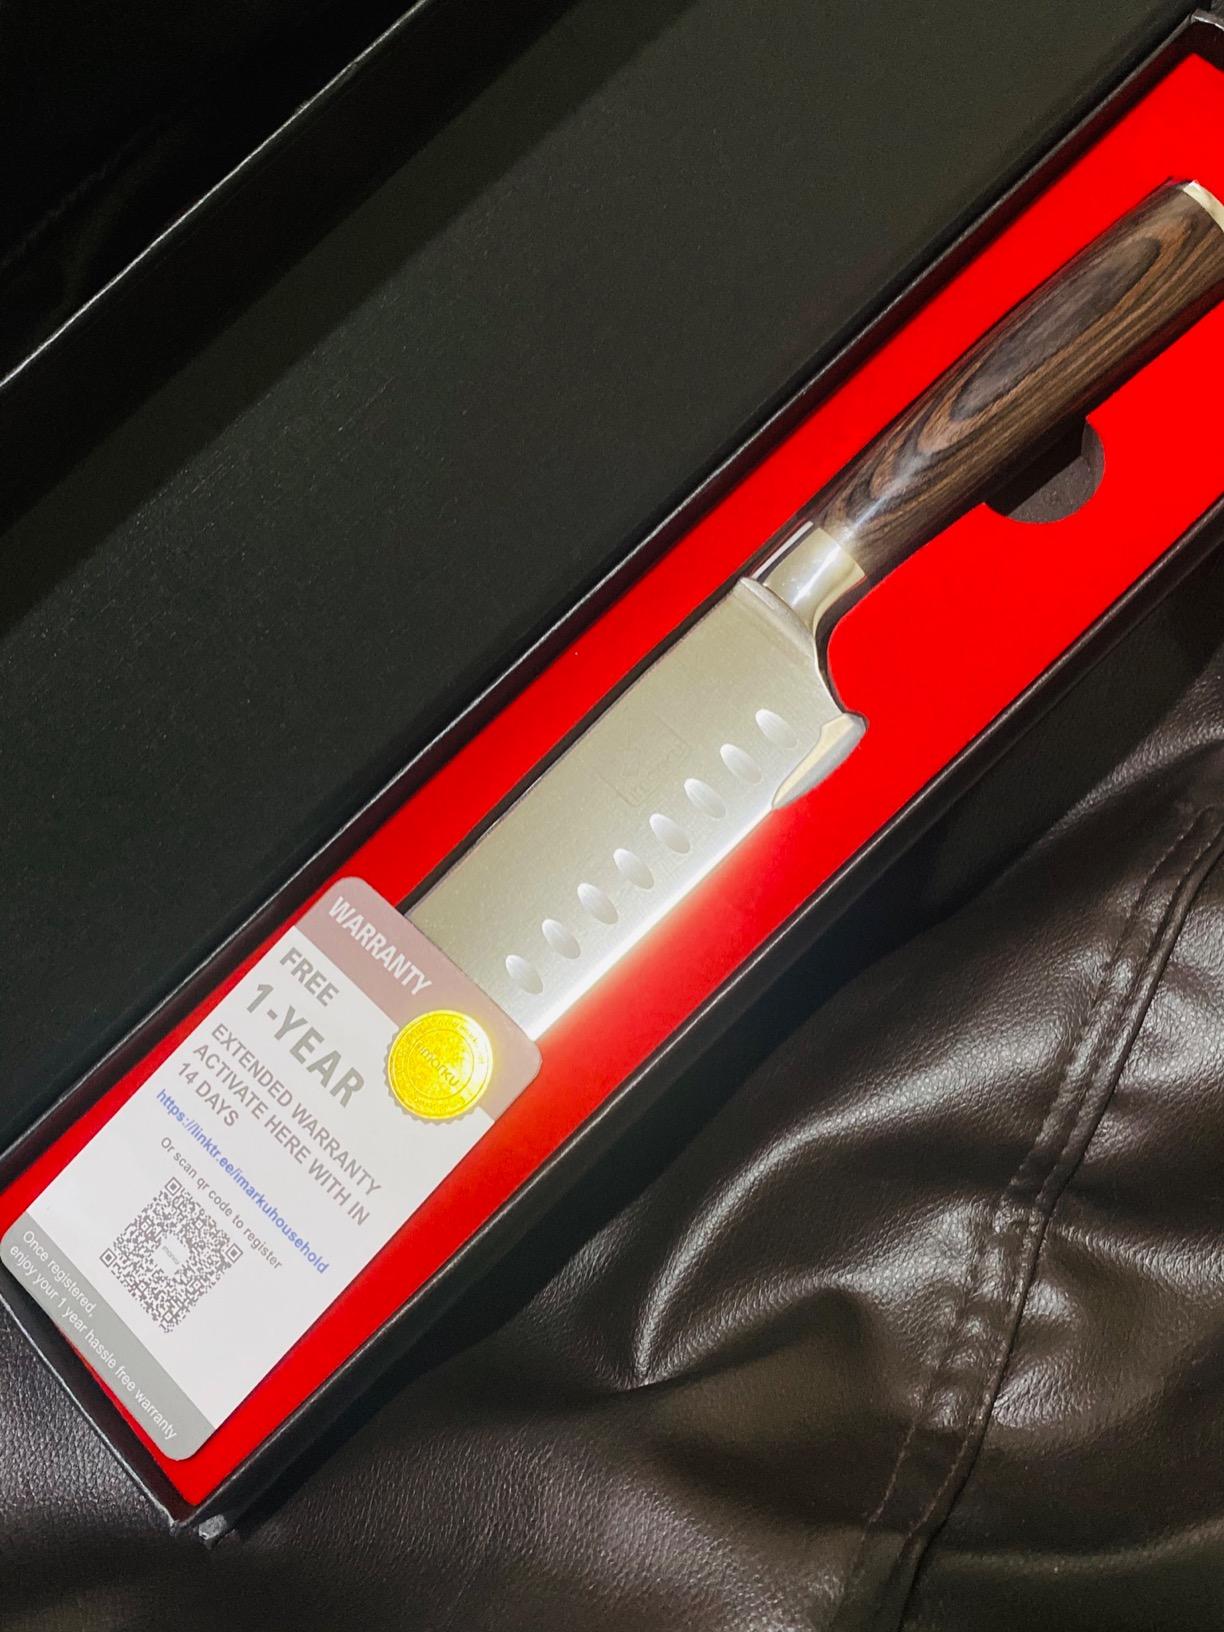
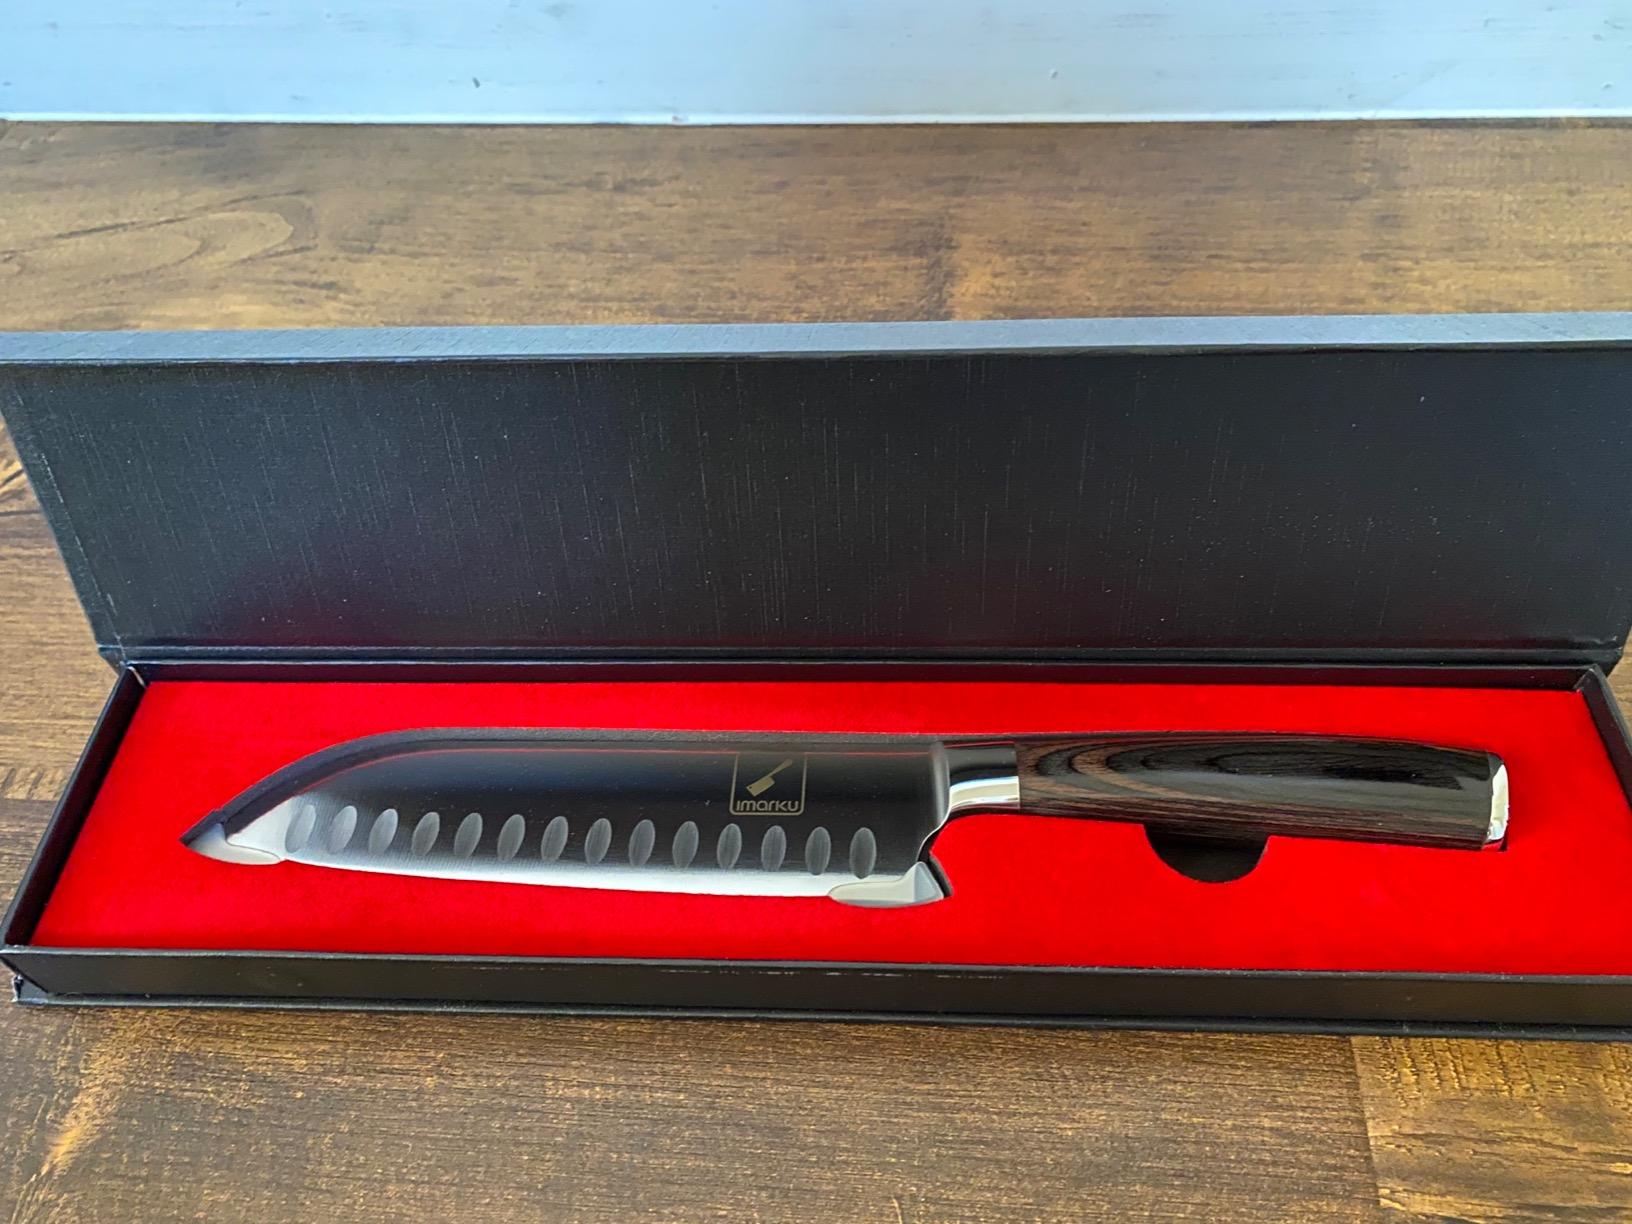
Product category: items_knife
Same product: yes